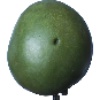
Label: Mango 1